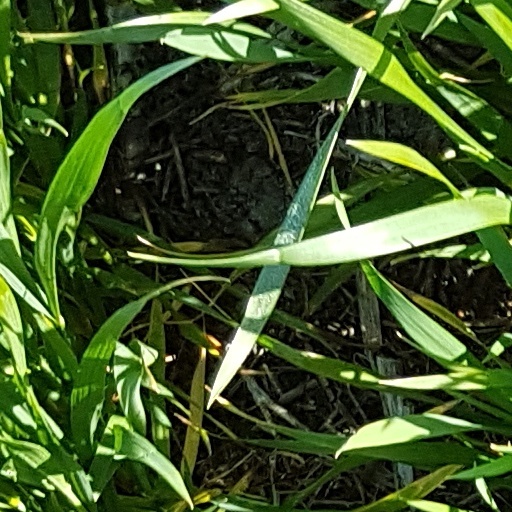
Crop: wheat